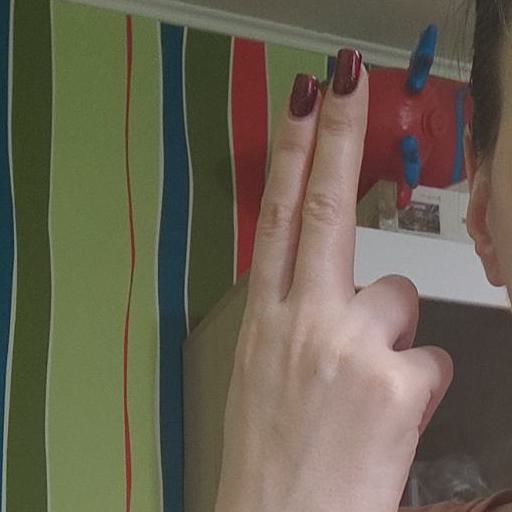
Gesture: two_up_inverted